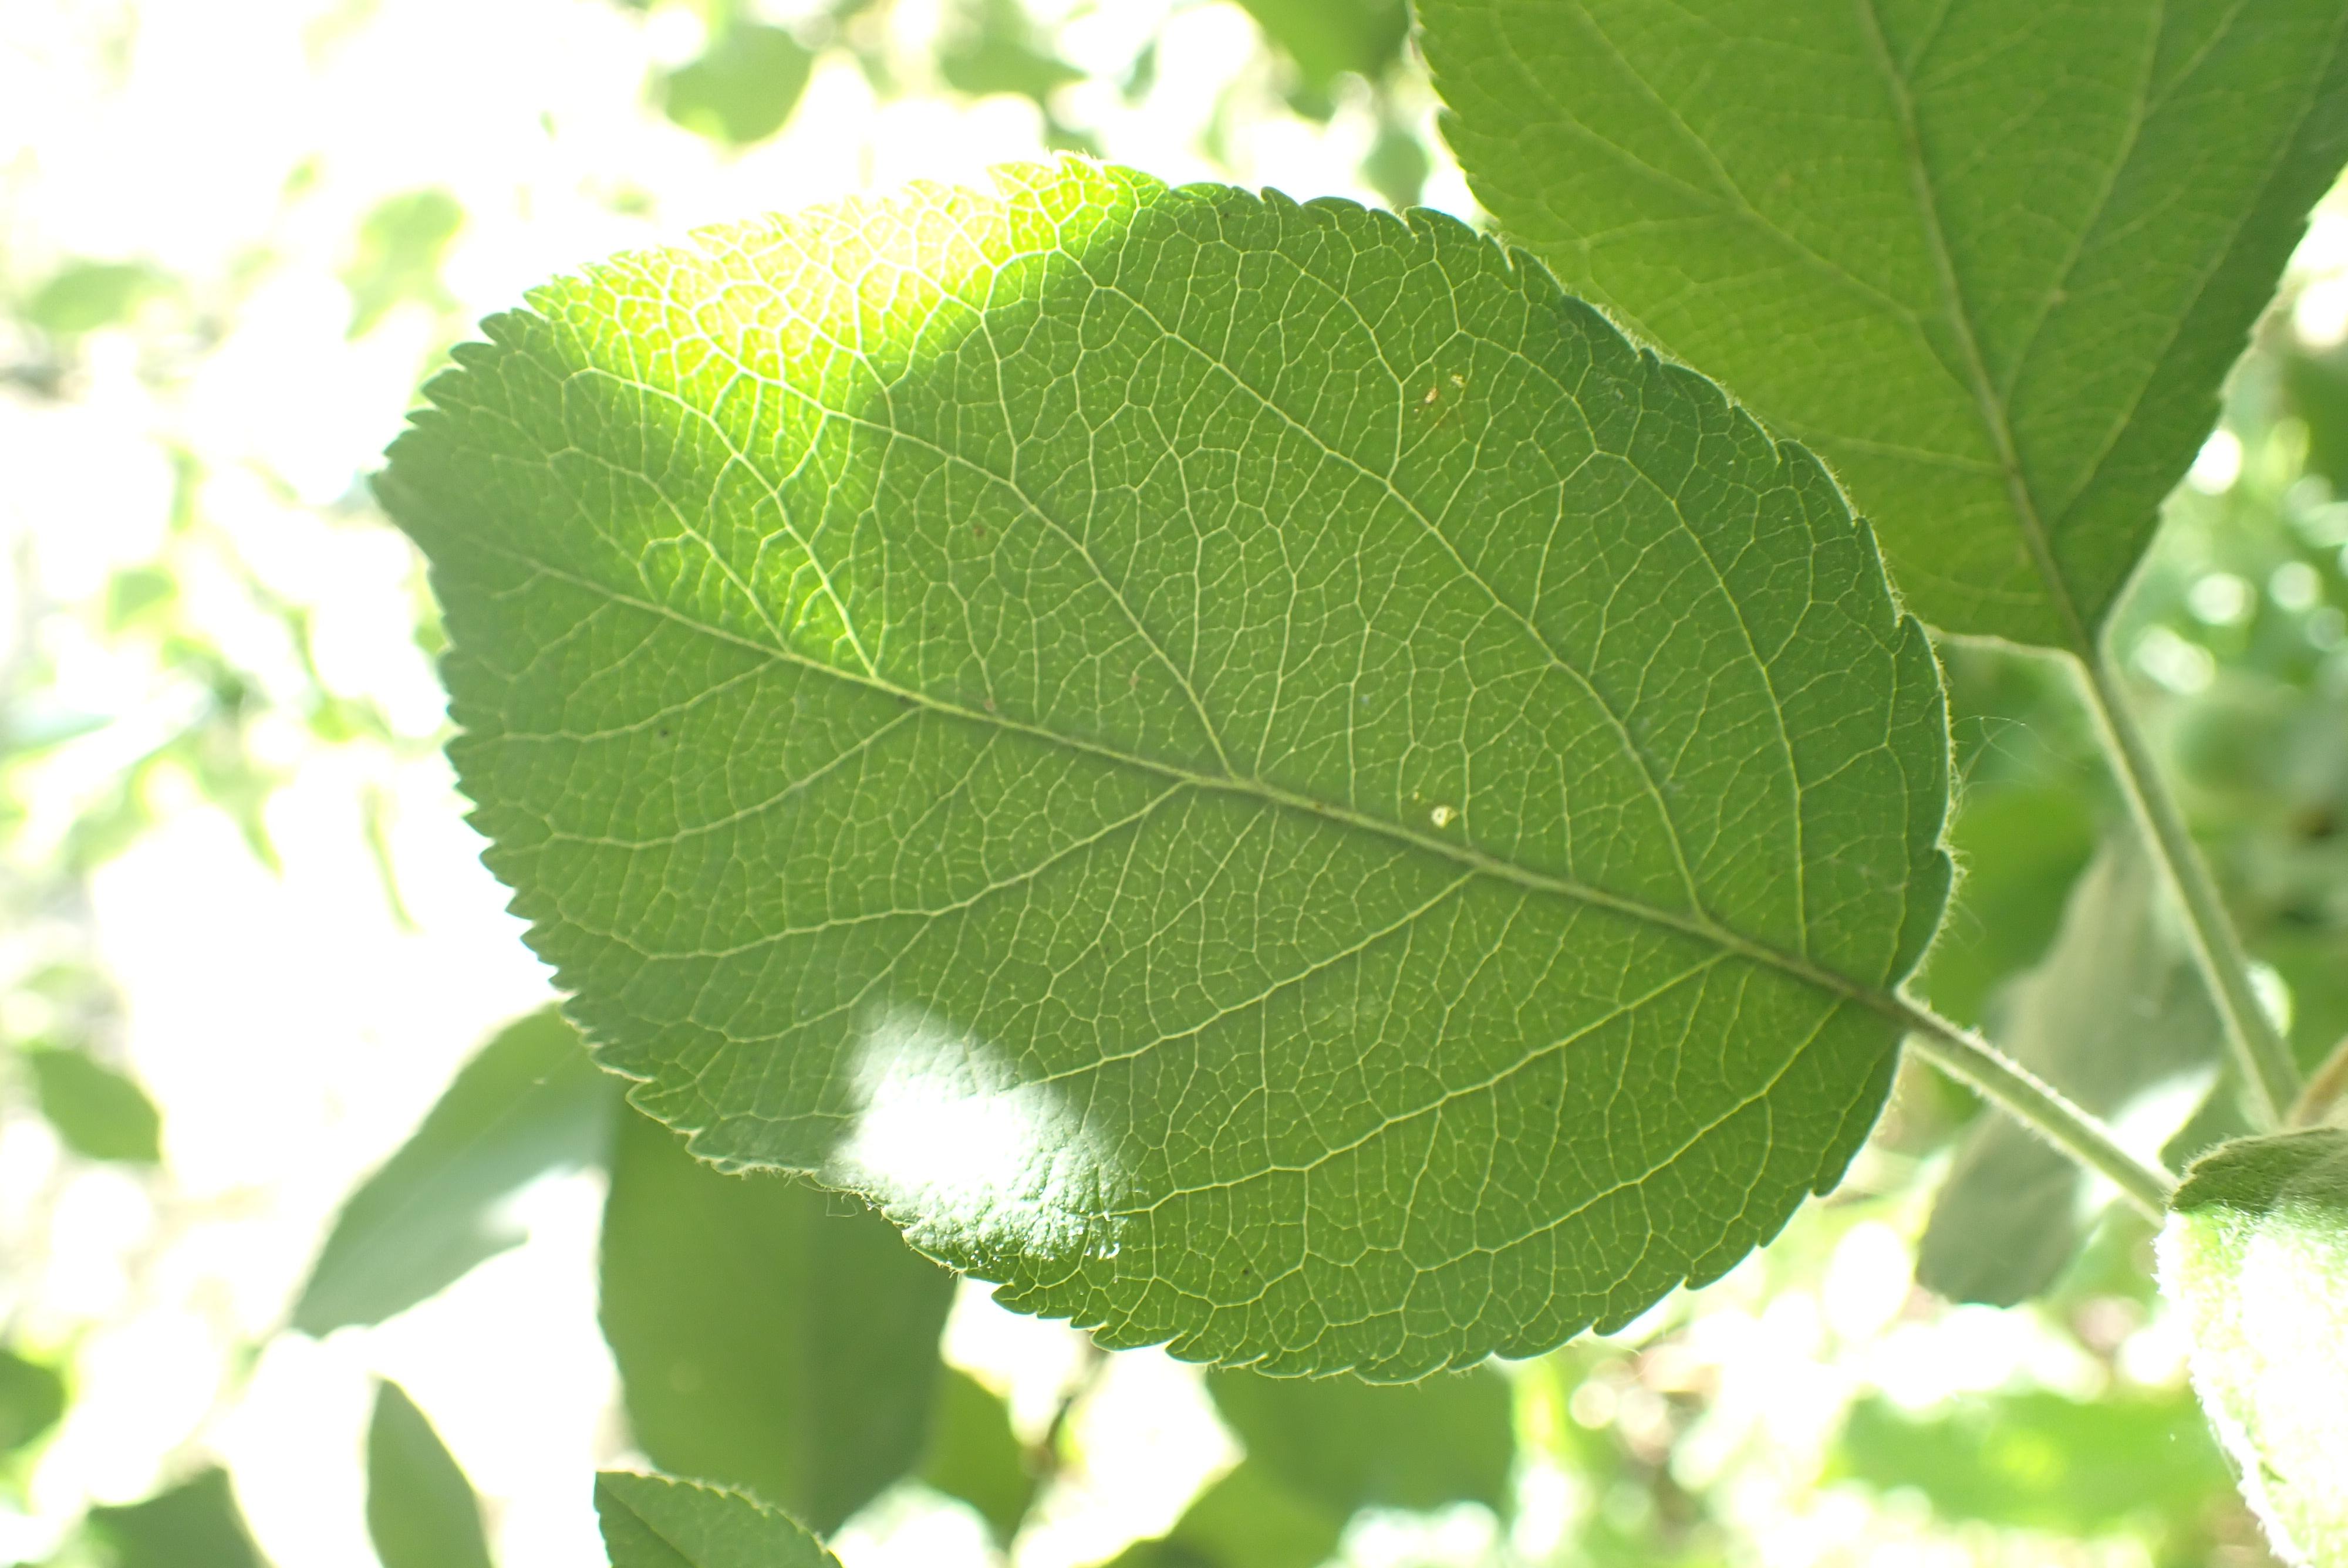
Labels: healthy